List of motets by Johann Sebastian Bach

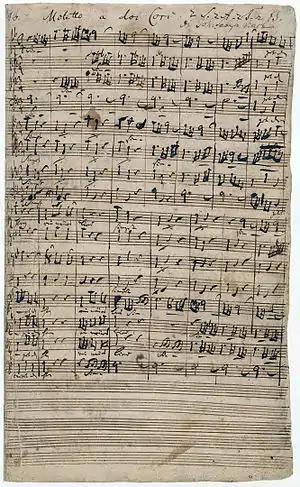
Bach's autograph of the motet , BWV 225

It is uncertain how many motets Johann Sebastian Bach composed, because some have been lost, and there are some doubtful attributions among the surviving ones associated with him. There is a case for regarding the six motets catalogued BWV 225–230 as being authenticated, although there is some doubt about one of them, "Lobet den Herrn, alle Heiden". A seventh motet, "Ich lasse dich nicht", BWV Anh. 159, which was formerly attributed to Bach's older cousin Johann Christoph Bach, appears to be at least partly by J.S. Bach, and if so was probably composed during his Weimar period.